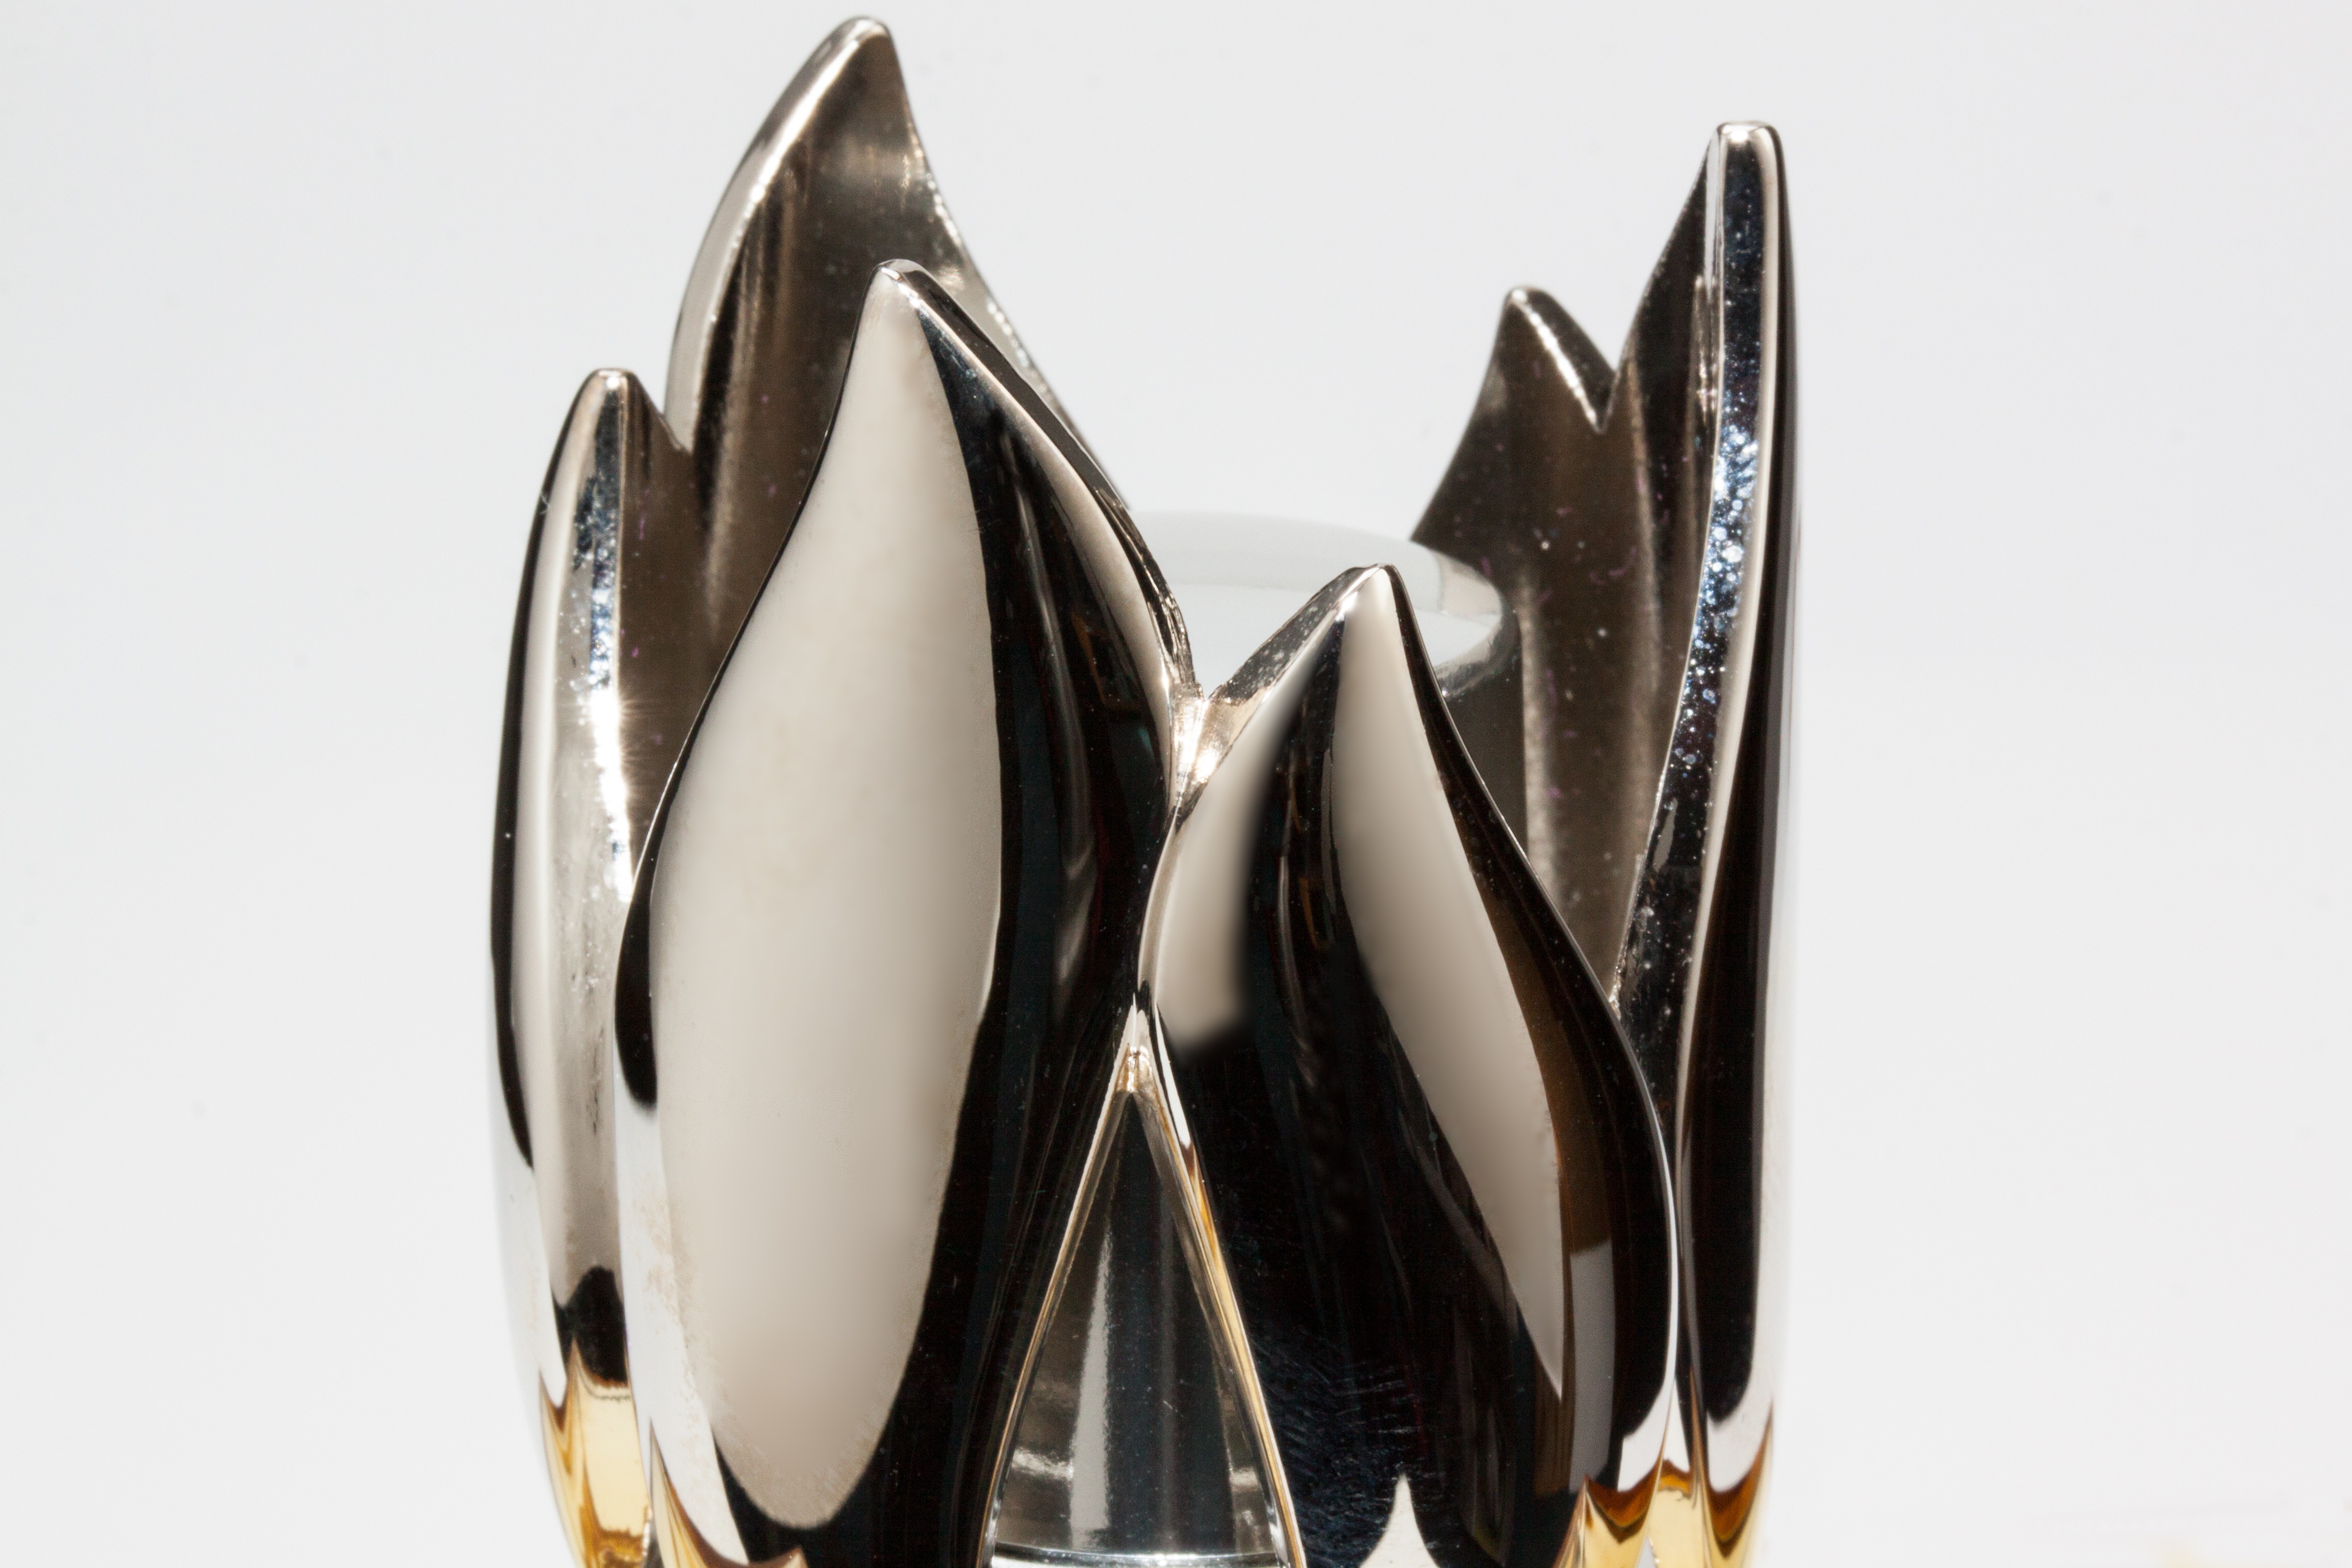
leather, horn, metal, flame, lamp, product, footwear, shiny, wick, closure, noble, stylized, bottle closure, room fragrance, air improvement, flame cap